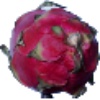
Label: Pitahaya Red 1